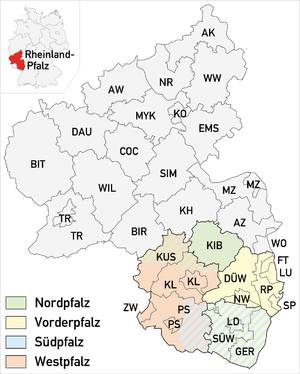
Le Palatinat-Sud-Est est la partie sud et sud-est du Palatinat rhénan en Rhénanie-Palatinat.
Le Palatinat rhénan est une région de l'ouest de l'Allemagne, occupant plus d'un quart du Land de Rhénanie-Palatinat. Il compte environ 1,4 million d'habitants pour 5 451,13 km².